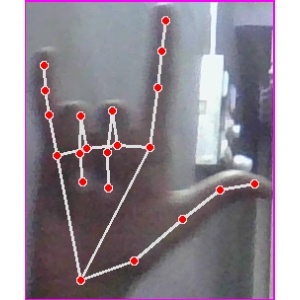
अक्षर: व